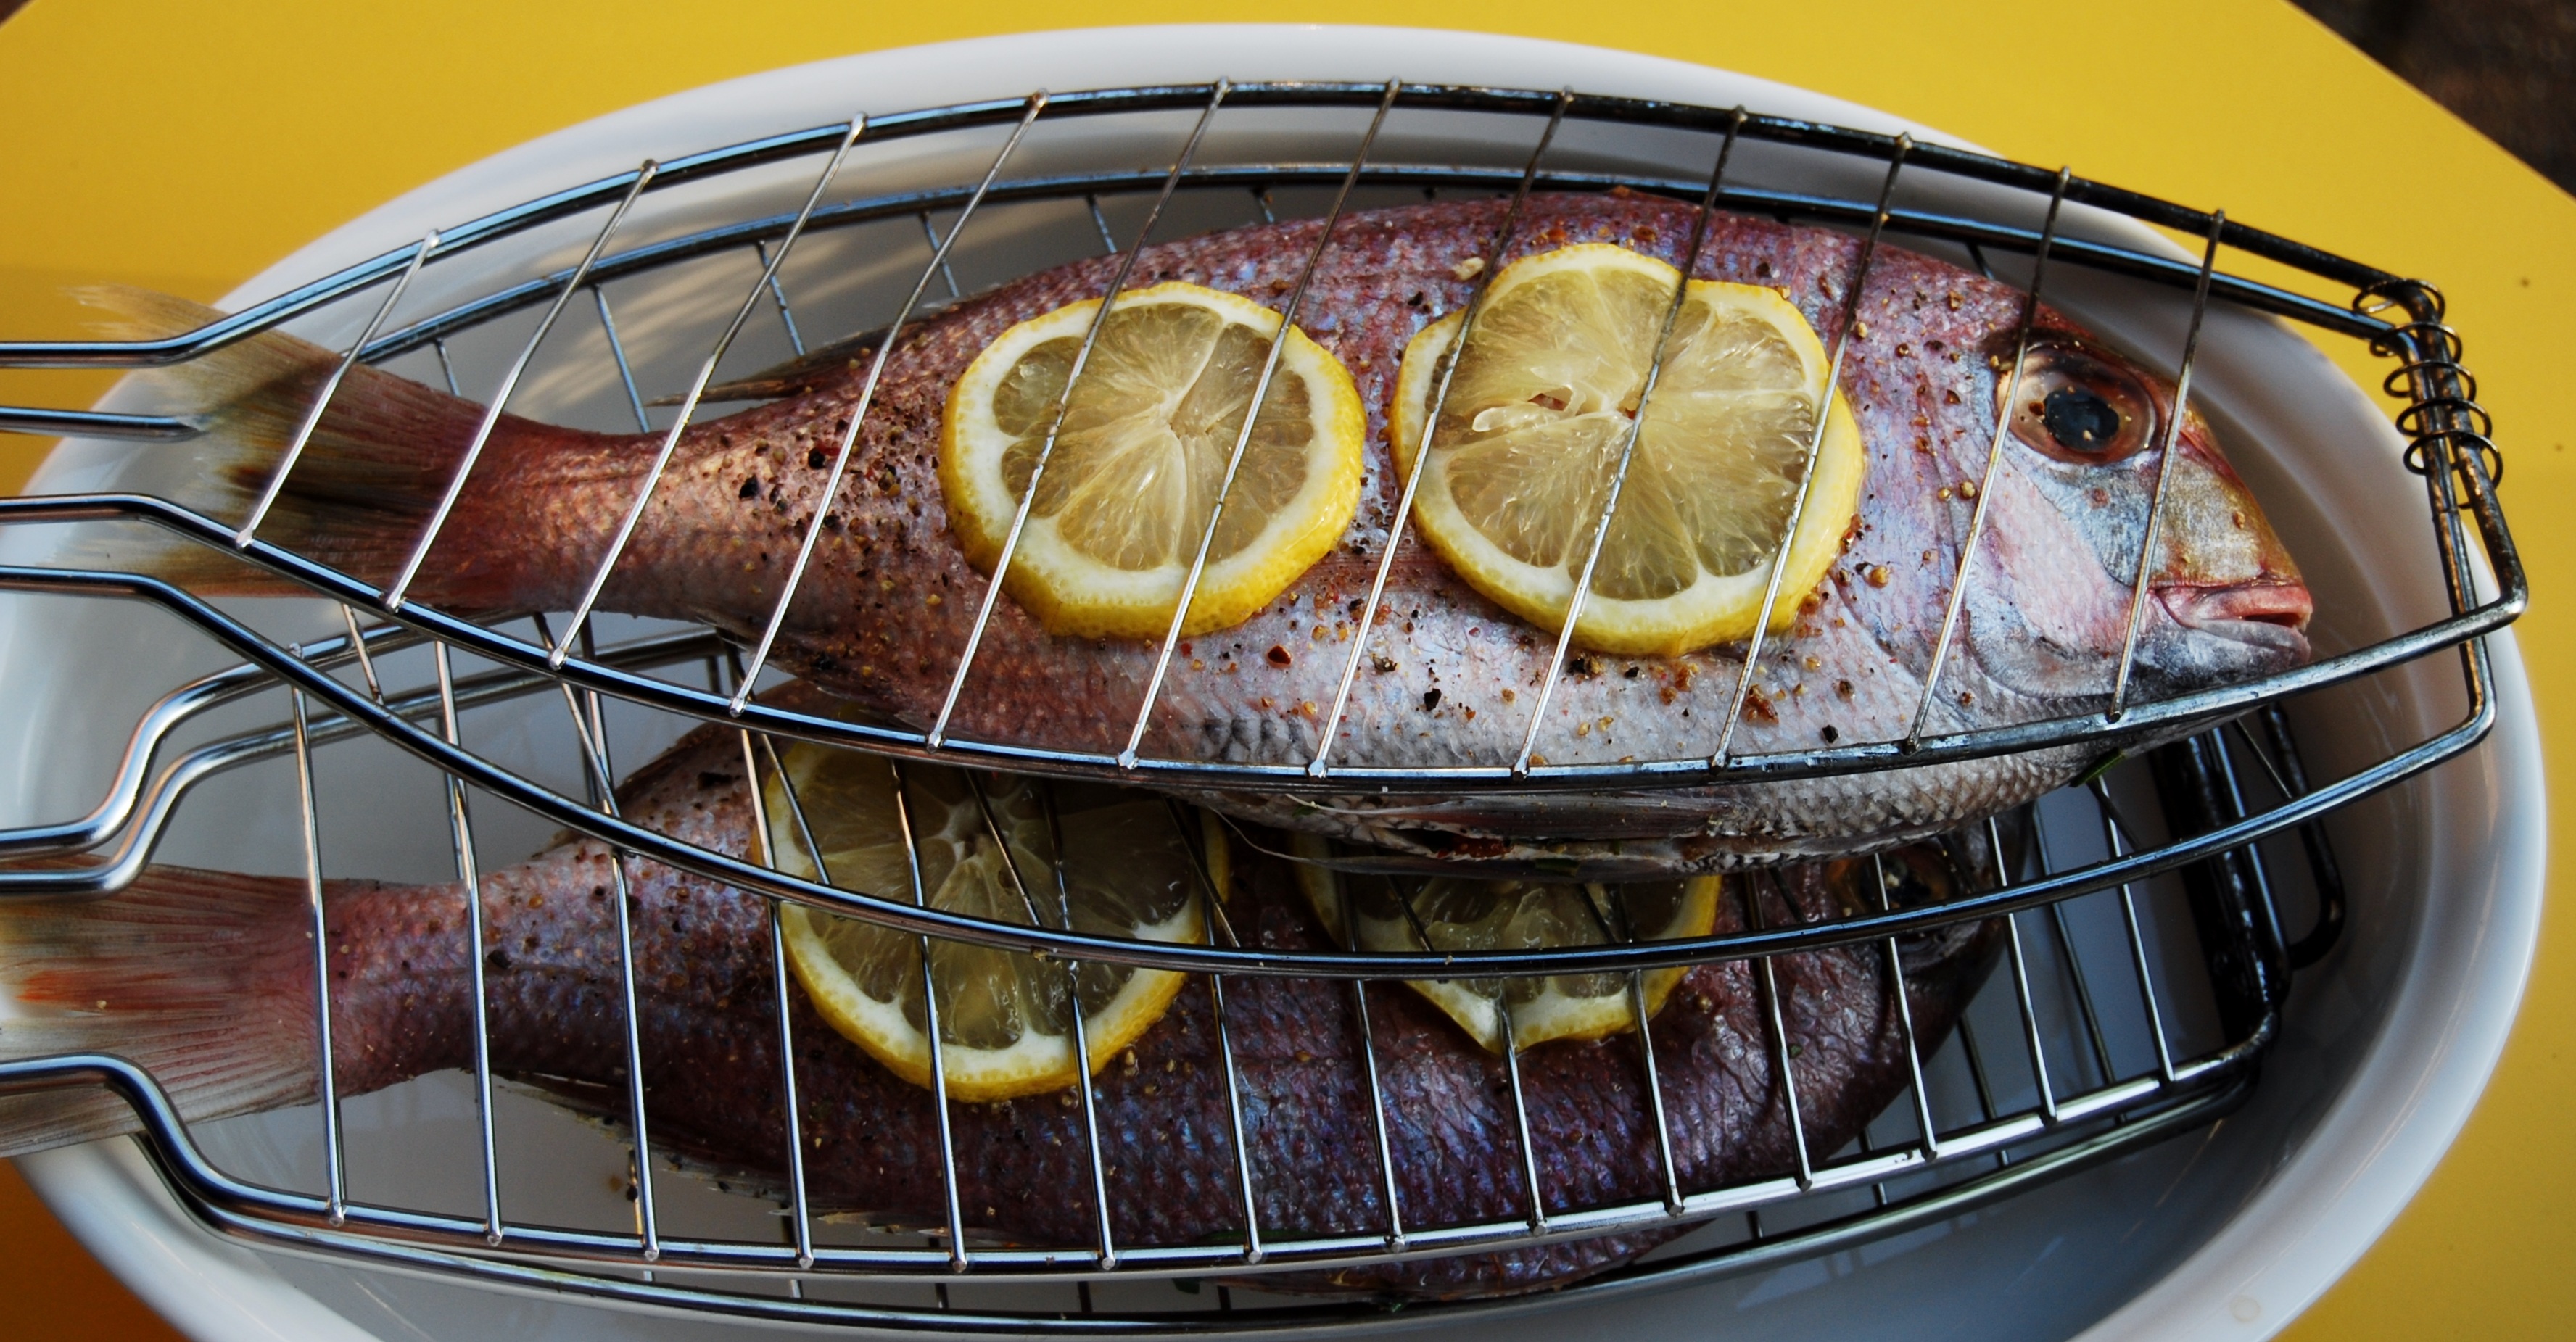
dish, food, cooking, produce, fish, eat, meat, barbecue, cuisine, delicious, buffet, roasting, benefit from, sea bream